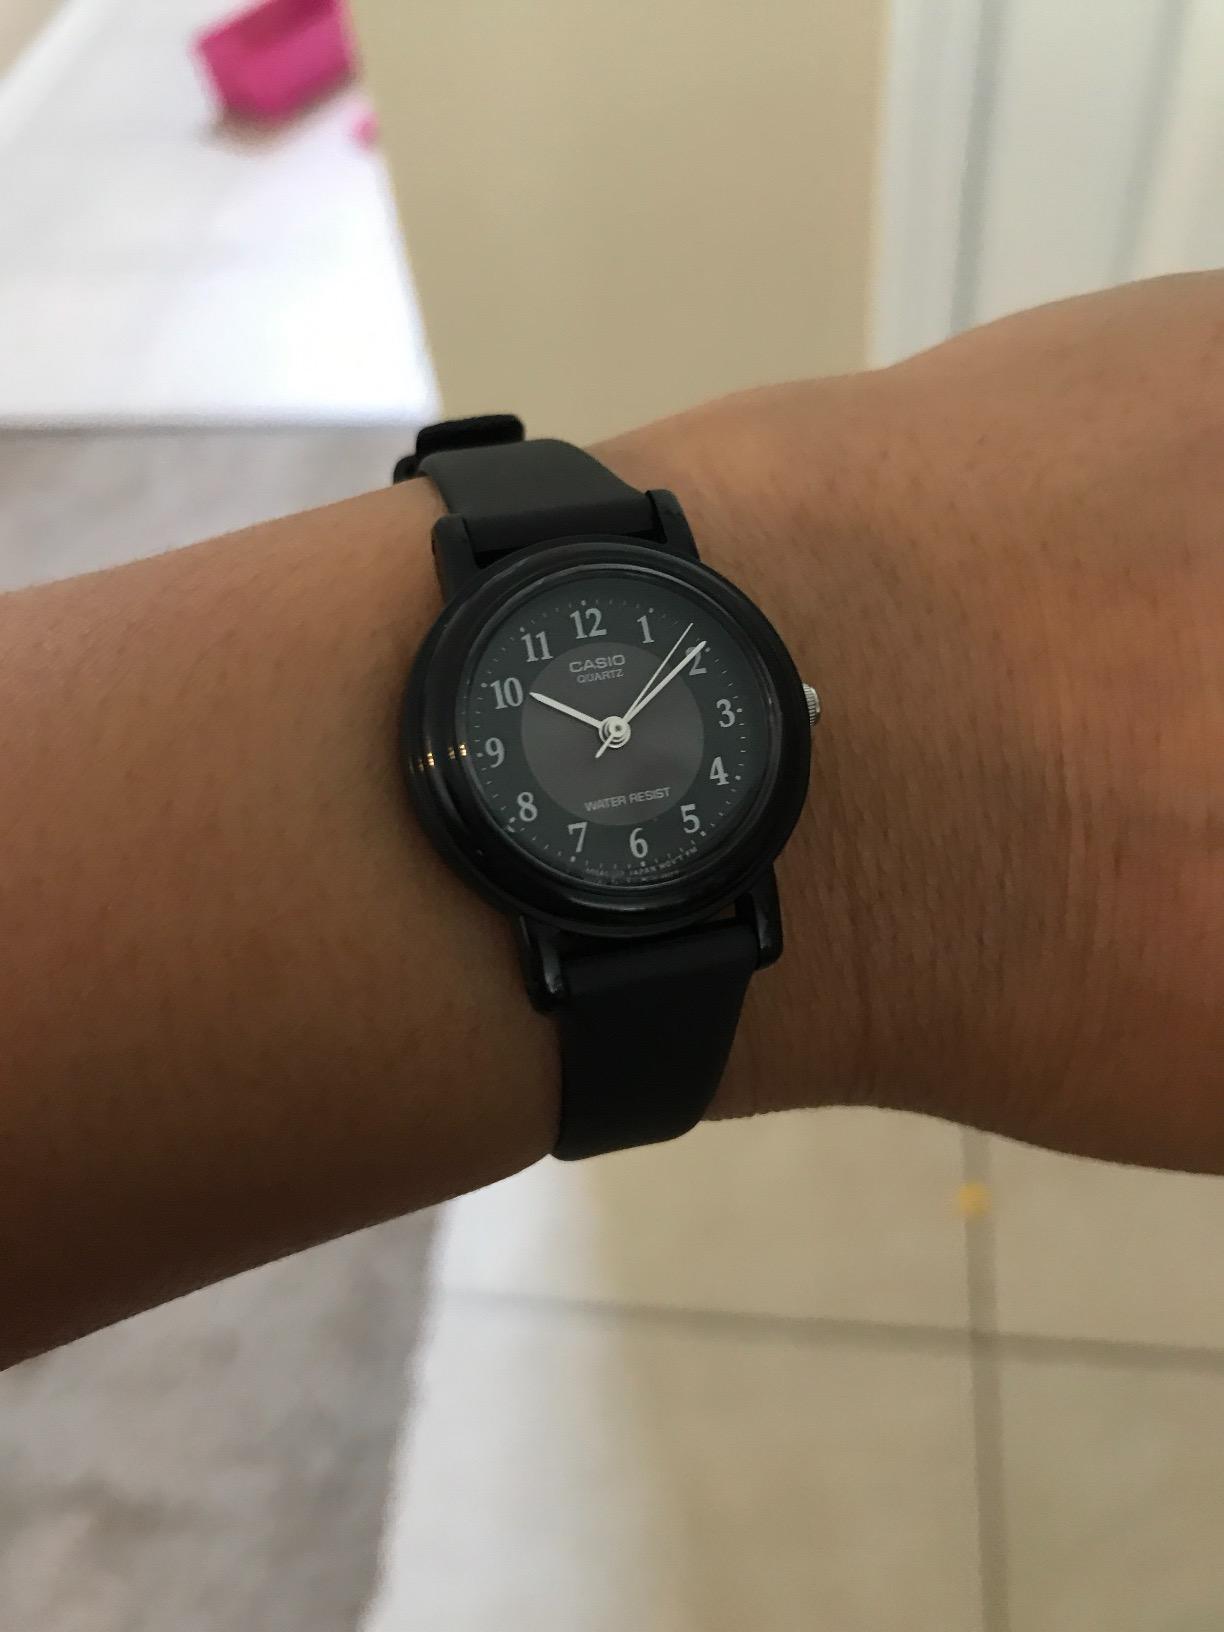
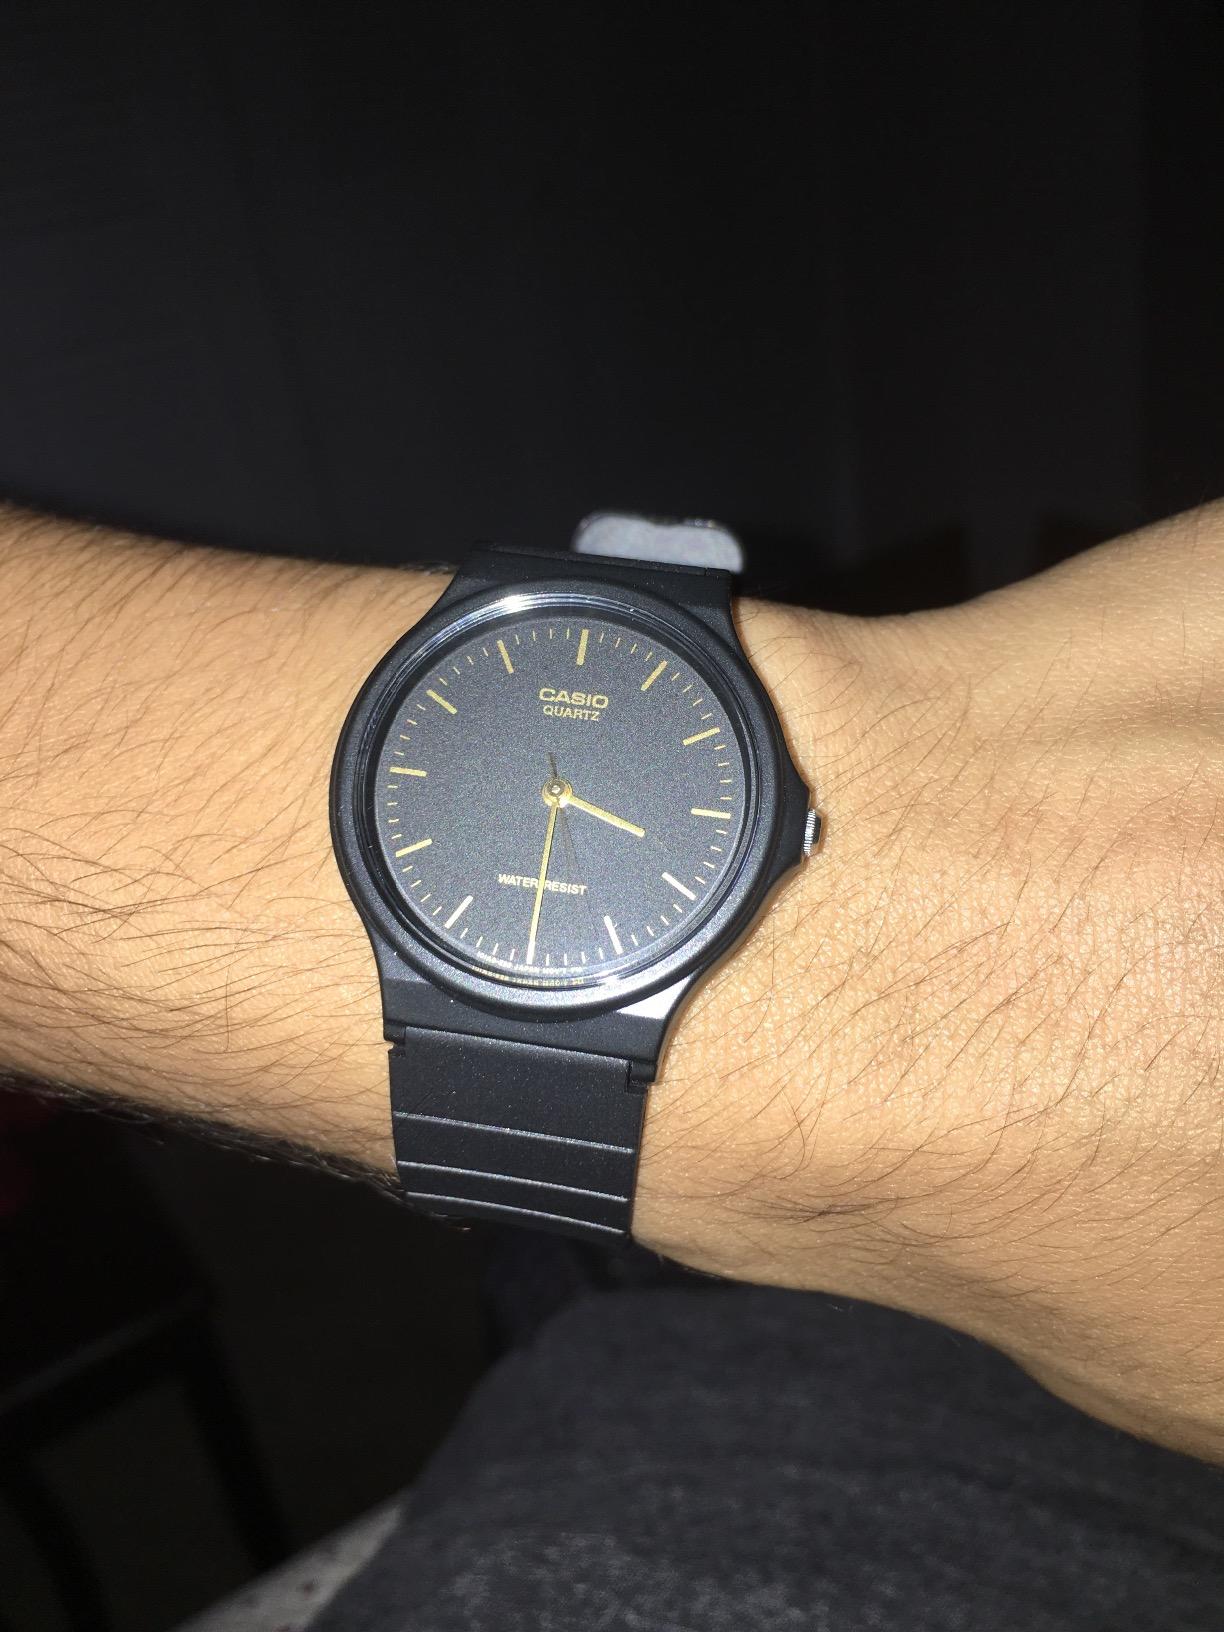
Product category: accessories_watch
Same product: no